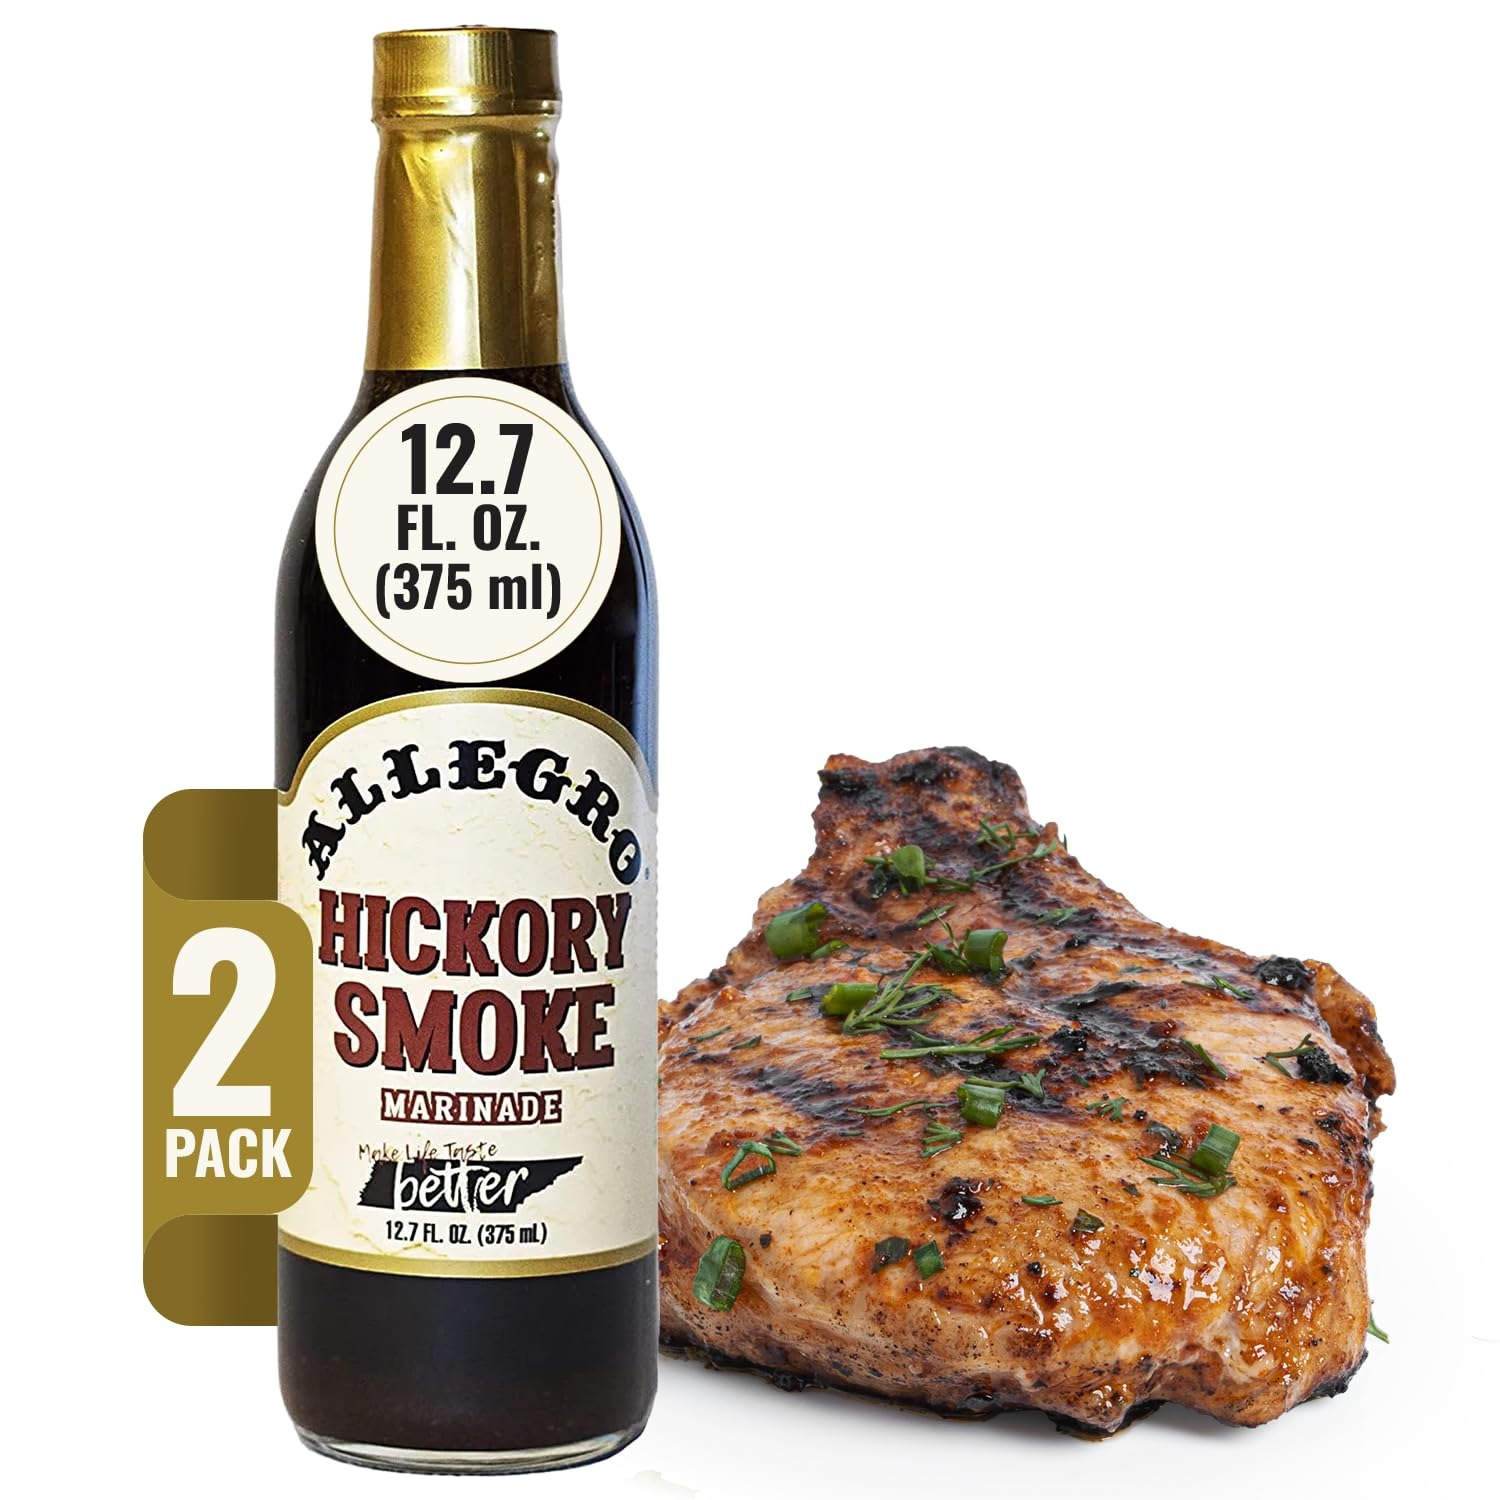
Item Name: ALLEGRO - The Marinate Everything Marinades | Perfect Marinades for Meat & Veggies | Marinade for Grilling, Roasting & Cooking | Kosher & Gluten Free | 12.7 Oz (Pack of 2) - Hickory Smoke
Bullet Point 1: A Flavorful Upgrade: Experience the undeniably delicious taste of roasted meat over hickory wood chips as this steak marinade transforms your food into rich, savory delights! Perfect for barbecues, cozy family dinners, or festive gatherings, this chicken marinade brings depth to every bite, turning even basic dishes into something deliciously memorable that guests won’t stop raving about!
Bullet Point 2: Savory Goodness Inside: The Allegro marinade combines savory soy sauce, aromatic spices, dried garlic, and paprika with hickory smoke flavor to create a mouthwatering experience in every bite; Imagine these rich flavors soaking into your steak, chicken, seafood, or veggies, creating a juicy, irresistible meal!
Bullet Point 3: Unlock Juicy Perfection: Marinate for 30 minutes to 24 hours - depending on your desired taste and tenderness; This savory blend infuses every bite with a unique and delectable flavor, perfect for meat, steak, chicken, pork, fish, veggies, and even soup stock! It penetrates deeply, transforming your meals into juicy, melt-in-your-mouth experiences bursting with flavor and guaranteed to impress! (Note: The recommended marinade serving size is 1 tablespoon per 4 ounces of meat)
Bullet Point 4: Gluten-Free & Kosher Certified: This steak sauce is thoughtfully crafted to ensure that everyone can enjoy its rich, satisfying flavor, as it is both gluten-free and kosher certified; Made with premium ingredients, it is the perfect choice for enhancing any dish - whether you are preparing a family meal or hosting a special occasion, or simply barbecuing!
Bullet Point 5: Package Contents: 2 Units of Allegro Marinade - Hickory Smoke (12.7 Oz), 25 Servings per Pack
Product Description: <p>Experience the undeniably delicious taste of roasted meat over hickory wood chips as this steak marinade transforms your food into rich, savory delights!</p><p>This steak sauce brings a burst of bold, savory goodness to every meal! With just 30-45 minutes of soaking, it infuses steak, chicken, pork, veggies, seafood, and even soup stock with a rich, tenderizing flavor. The blend of soy sauce, garlic, paprika, and spices with hickory smoke flavor works its way into every bite, transforming even the simplest dishes into juicy, melt-in-your-mouth favorites. Perfect for grilling, roasting, or barbecuing, this marinate sauce ensures every meal is a flavorful success.</p><p>Crafted to suit diverse diets, this marinade is gluten-free and kosher certified, making it a great choice for everyone at the table. Perfect for family dinners, backyard barbecues, or festive gatherings, it is a crowd-pleaser that adds mouthwatering depth to any dish.</p><p><br></p><p><b>ALLEGRO Marinade Features:</b></p><ul><li>Effortless Flavor Enhancement</li><li>Perfect for Any Dish</li><li>Gluten-Free and Kosher Certified</li><li>Tenderizes Tougher Cuts Easily</li><li>No Extra Spices Needed</li><li>Ideal for Grilling and Roasting</li><li>Bold, Rich Flavor Boost</li><li>Turns Meals into Favorites</li></ul><p><b><br></b></p><p><b>Who are We: </b>At Allegro, we have spent over 40 years perfecting the art of flavor, turning ordinary meals into extraordinary experiences that bring people together around the table. Our unwavering commitment to quality shines through in every bottle, with all Allegro products being gluten-free, kosher, and GFSI-certified. Enjoy worry-free, mouthwatering meals that everyone can savor and love, no matter the occasion.</p>
Value: 25.4
Unit: Fl Oz

Price: 15.955